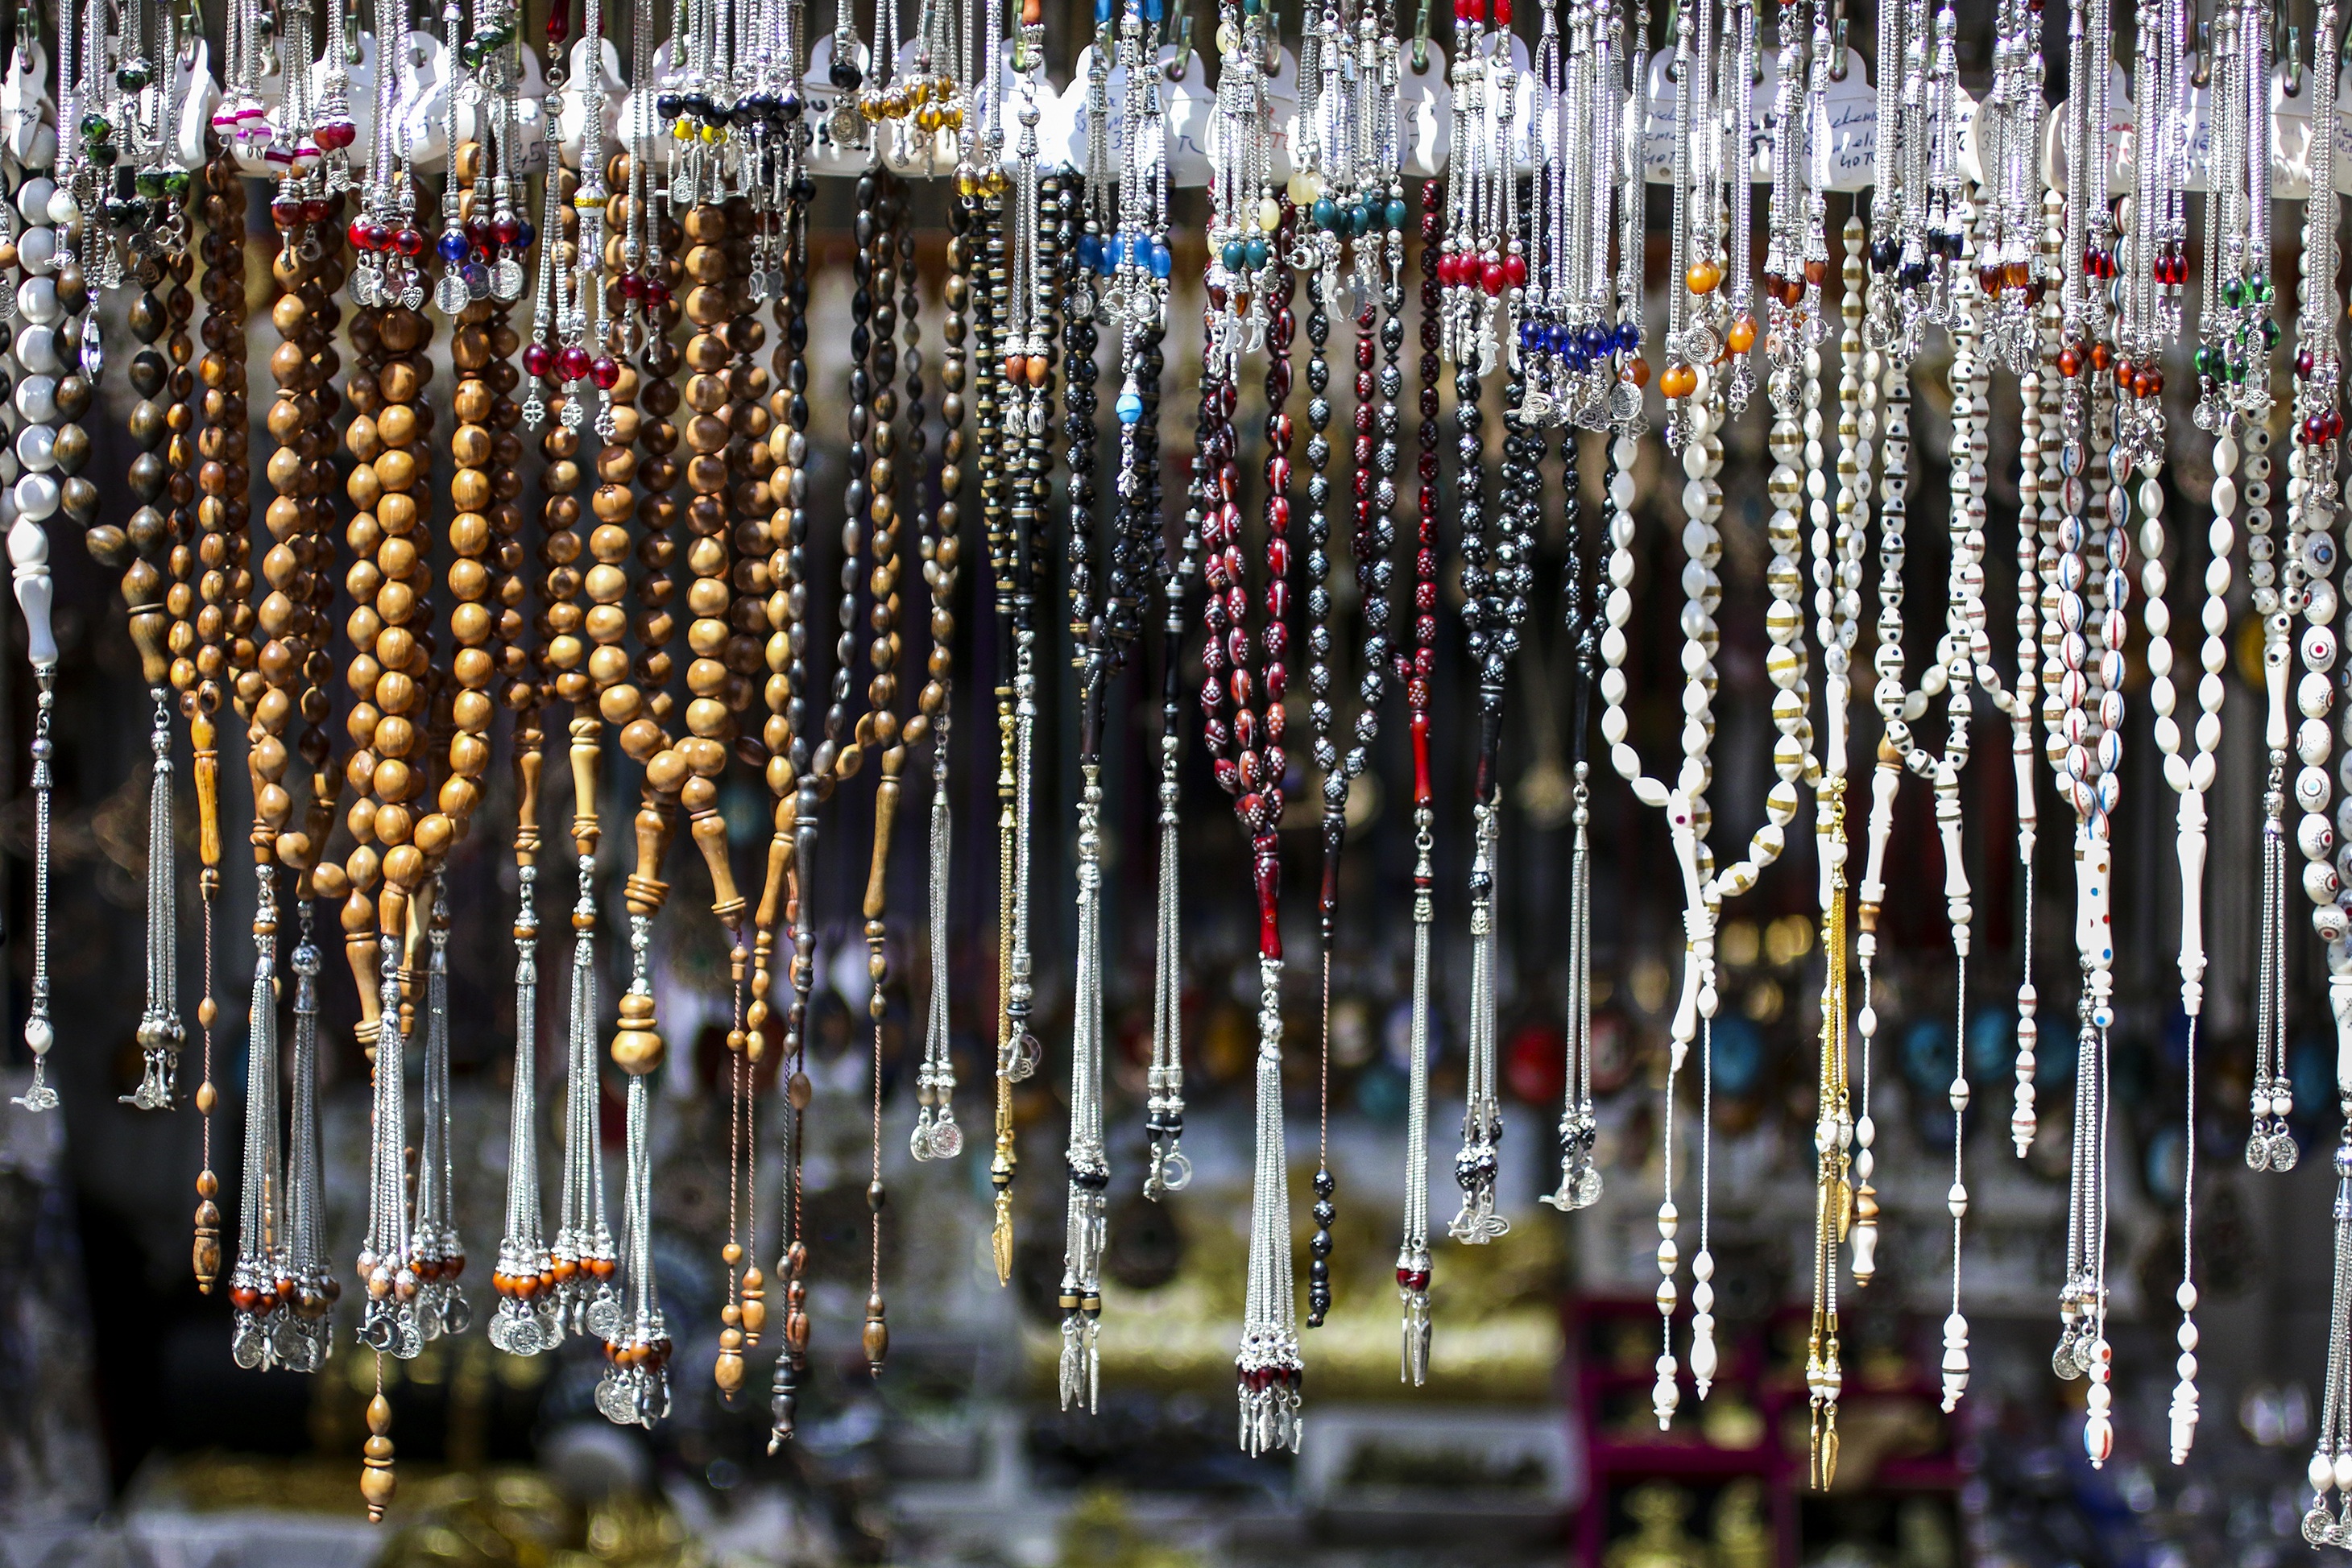
city, crowd, reflection, color, religion, prayer, islam, worship, retail, rosary, cami, human settlement, silver rosary